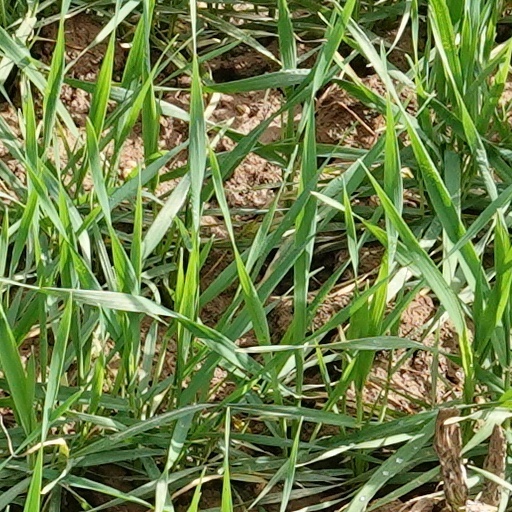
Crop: wheat